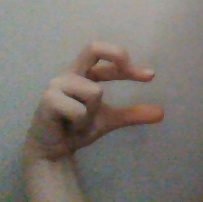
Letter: thal